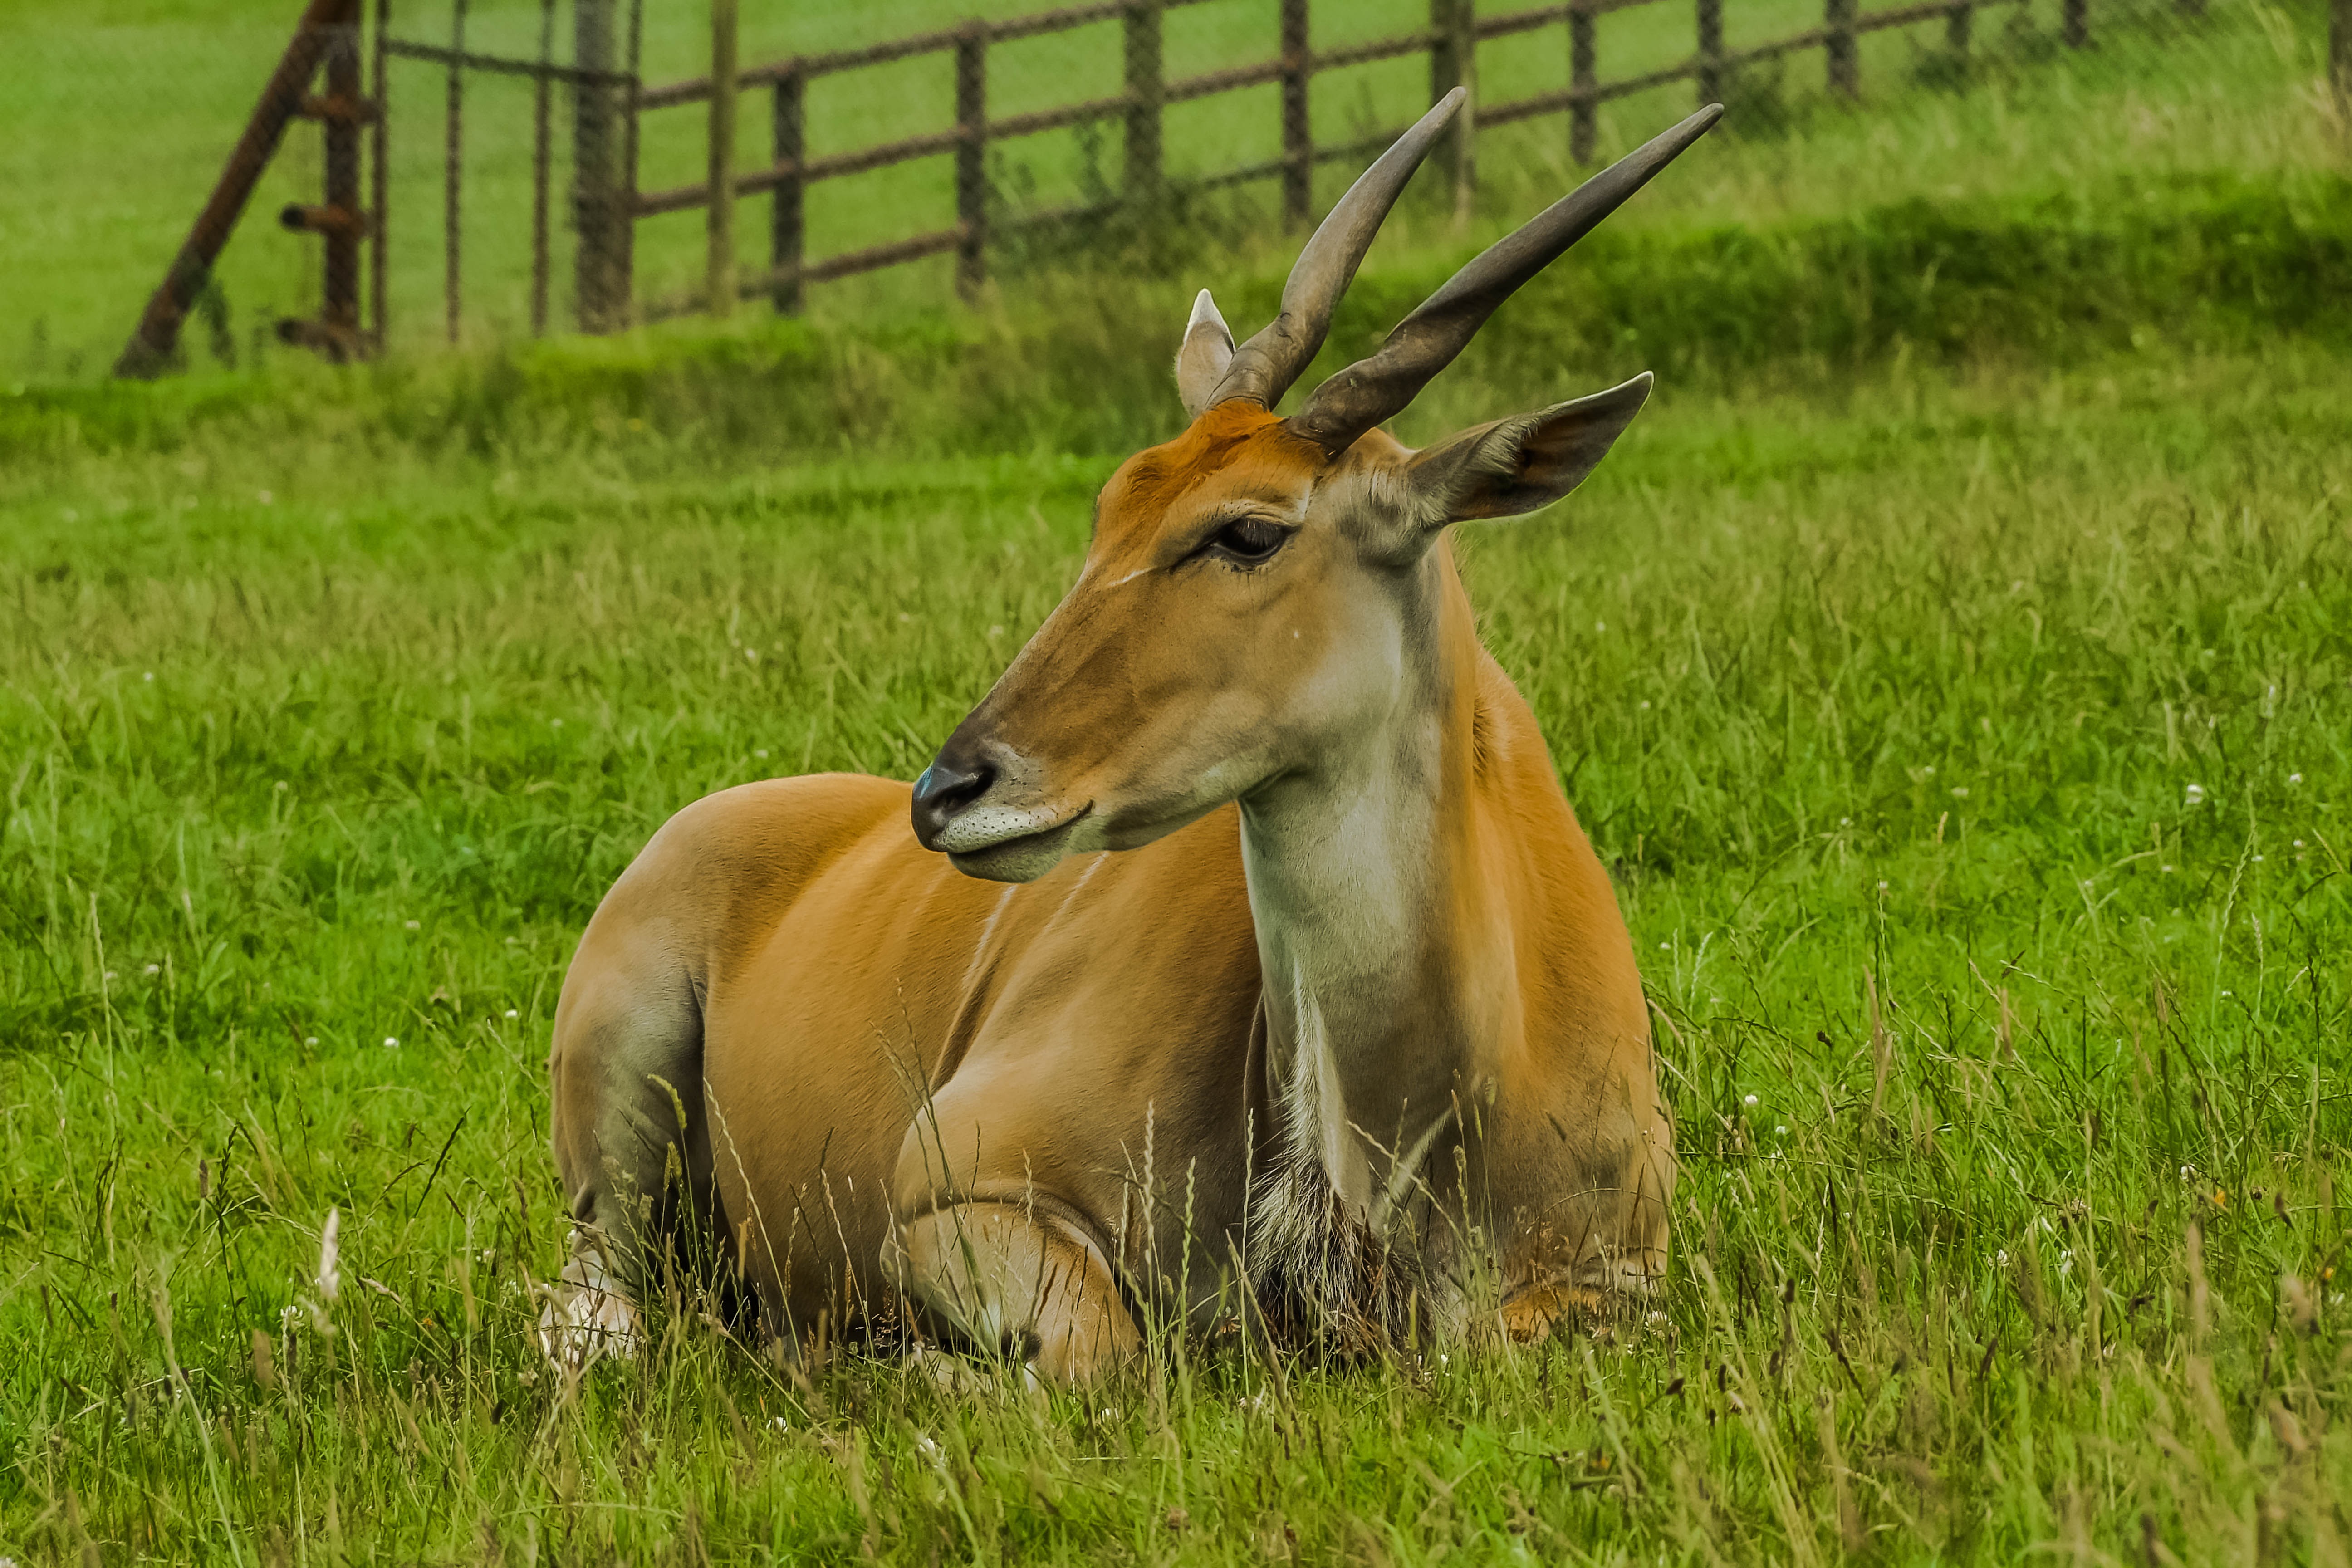
nature, grass, meadow, prairie, game, wildlife, deer, pasture, grazing, mammal, fauna, savanna, antelope, gazelle, grassland, vertebrate, impala, safari, white tailed deer, pronghorn, common eland, hartebeest